List of awards and nominations received by Michael Haneke

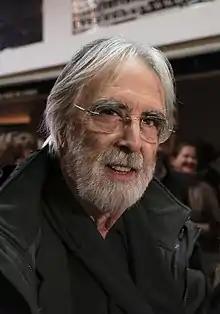
Michael Haneke in 2014

He has received numerous accolades including a BAFTA Award, three César Awards, and an Independent Spirit Award. He has received two Academy Award nominations for "Amour" (2012), which won the Academy Award for Best Foreign Language Film for Austria; his previous film, "The White Ribbon" (2009), was submitted by Germany and ultimately received a nomination. He has also received numerous accolades from the Cannes Film Festival, including two Palme d'Ors.